Brett Favre

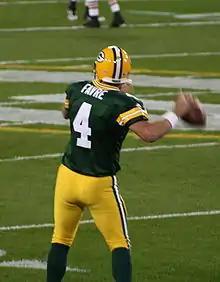
Favre with the Packers in 2007

A notable game in the 2004 season in which Favre and the Packers finished 10–6 was against the New York Giants. During the game, Favre suffered a concussion. He did not receive medical clearance to re-enter the game. Despite the concussion, Favre threw a 28-yard touchdown to Javon Walker on a fourth-down play. Afterwards it was reported that Favre did not remember throwing the touchdown pass. Favre also had two significant touchdown streaks of note during the season. He had completed at least one touchdown pass in 36 consecutive games over the 2002–2004 seasons which at the time was the second-longest streak in NFL history. Also, during the 2004 post-season, he broke Dan Marino's record for consecutive games with at least one touchdown pass in the post season. The Packers' postseason run ended in the with a loss to the Minnesota Vikings.